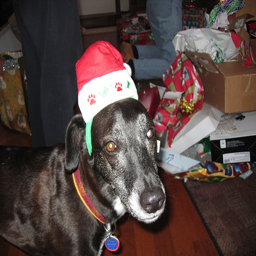
A dog wearing a Christmas hat, opened presents in the background.
A dog that is wearing a Christmas style hat.
A black dog wearing a Santa hat in a room with gift wrappings on the floor.
A black dog wearing a doggie Santa Clause hat
A dog sitting in a very small room.